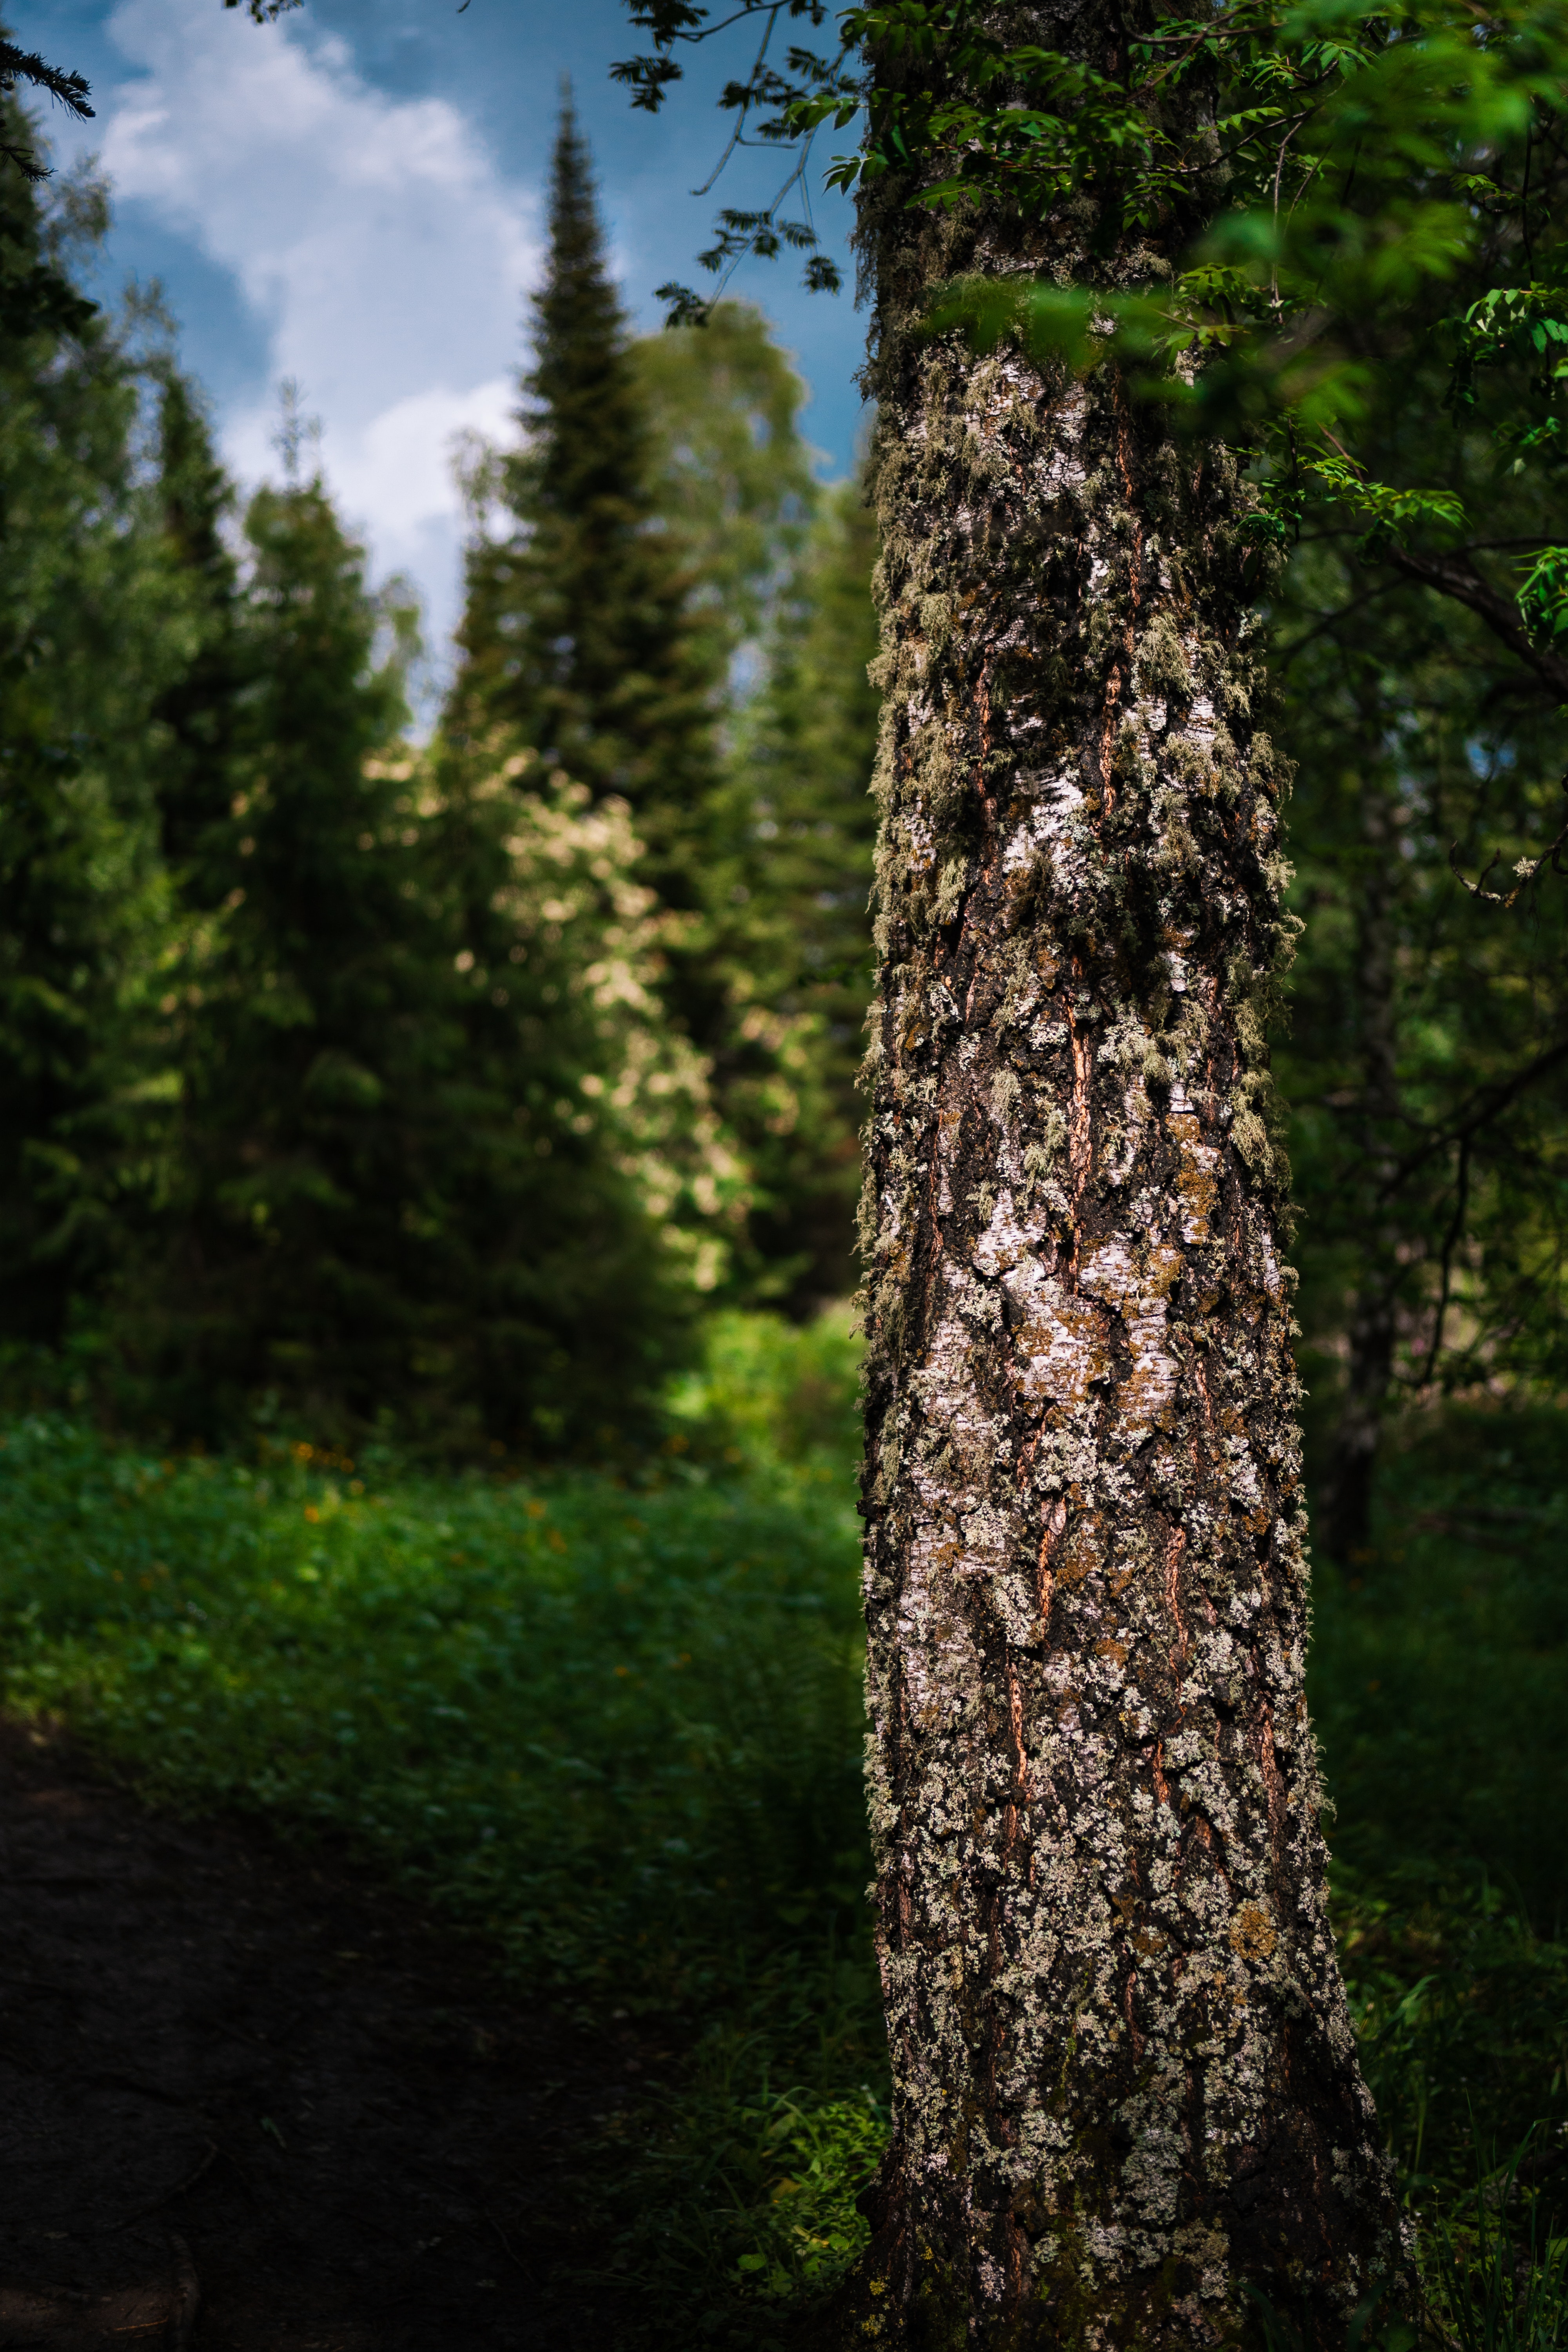
natural, plant, cloud, natural landscape, wood, terrestrial plant, trunk, sky, tree, larch, evergreen, grass, groundcover, shrub, landscape, deciduous, forest, temperate broadleaf and mixed forest, conifer, grove, woodland, rock, Northern hardwood forest, tropical and subtropical coniferous forests, spruce fir forest, plant stem, old growth forest, temperate coniferous forest, valdivian temperate rain forest, jungle, fir, birch family, pine, pine family, landscaping, rainforest, garden, autumn